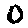
Label: 0